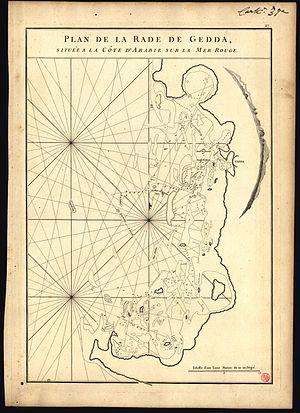
Djeddah, parfois orthographié Jeddah ou Gedda, est la deuxième ville d'Arabie saoudite et un grand centre de commerce, située sur les bords de la mer Rouge.